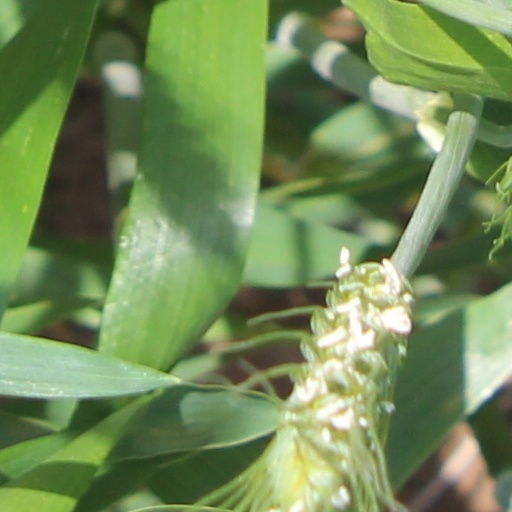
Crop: wheat